A Big Deal

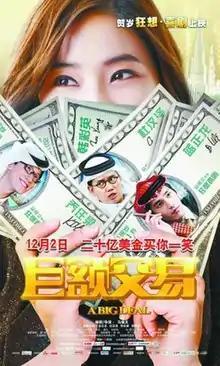
Film poster

A Big Deal is a 2011 Chinese adventure comedy film written and directed by Ma Liwen and starring Qiao Renliang, Lan Cheng-lung, Han Chae-young, and Chapman To. The film tells the story of three young people who went to Dubai for a gold rush. The film premiered in China on 2 December 2011.